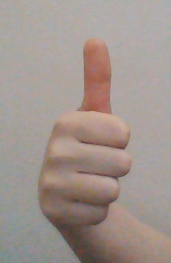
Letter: aleff